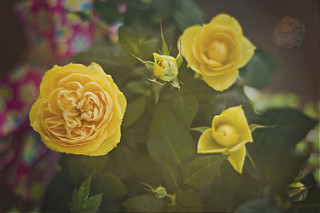
Flower: rose